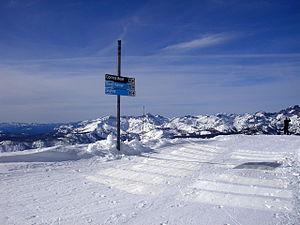
La station de sports d'hiver de Mammoth Mountain est localisée dans l’État de Californie, dans l’Ouest des États-Unis.